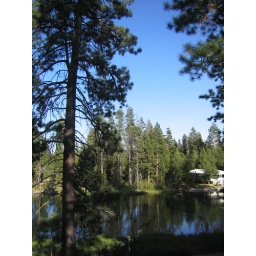
The river in the backyard of a house we rented on Solar Drive near Sunriver, OR.